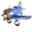
Label: airplane